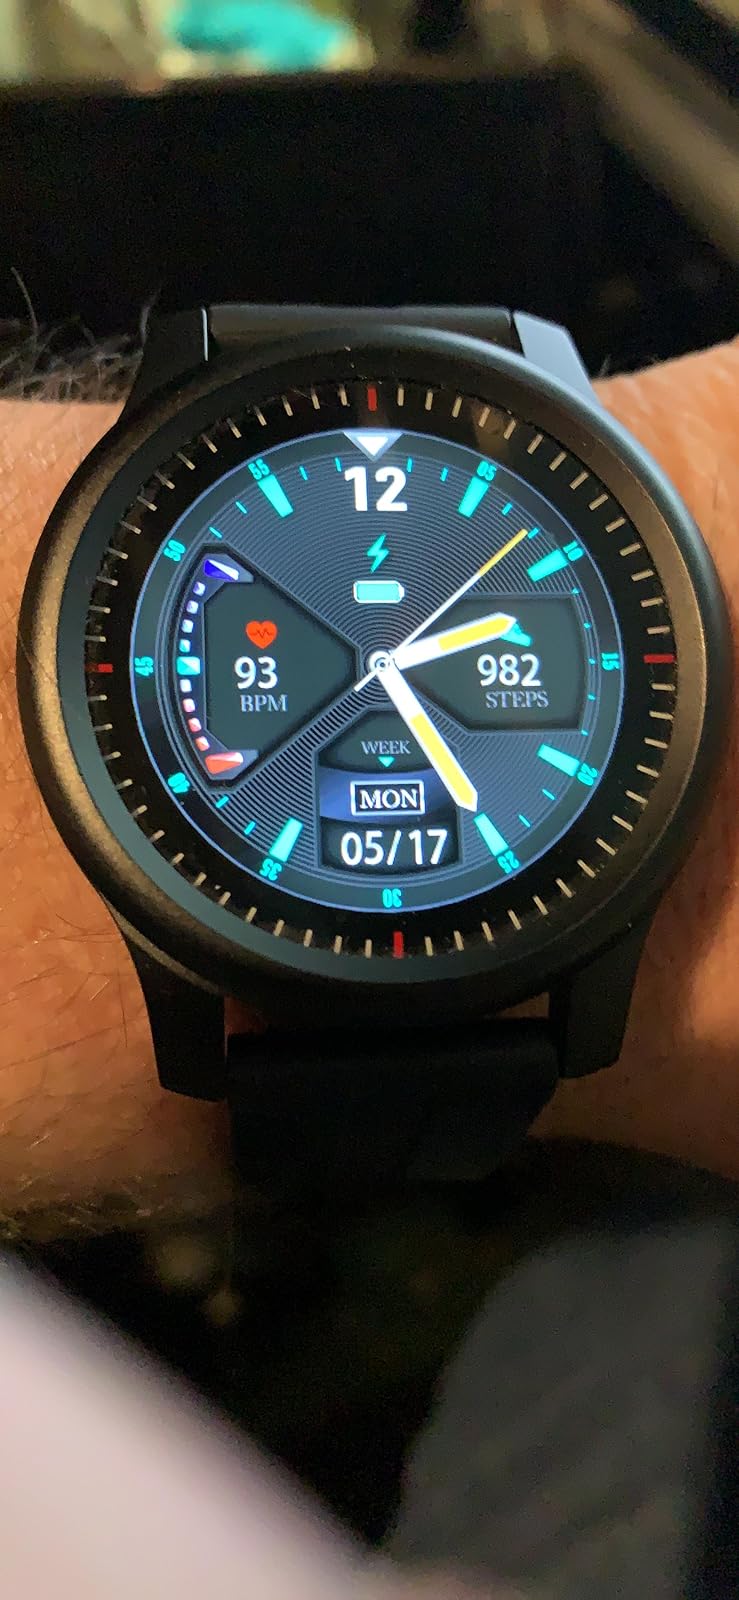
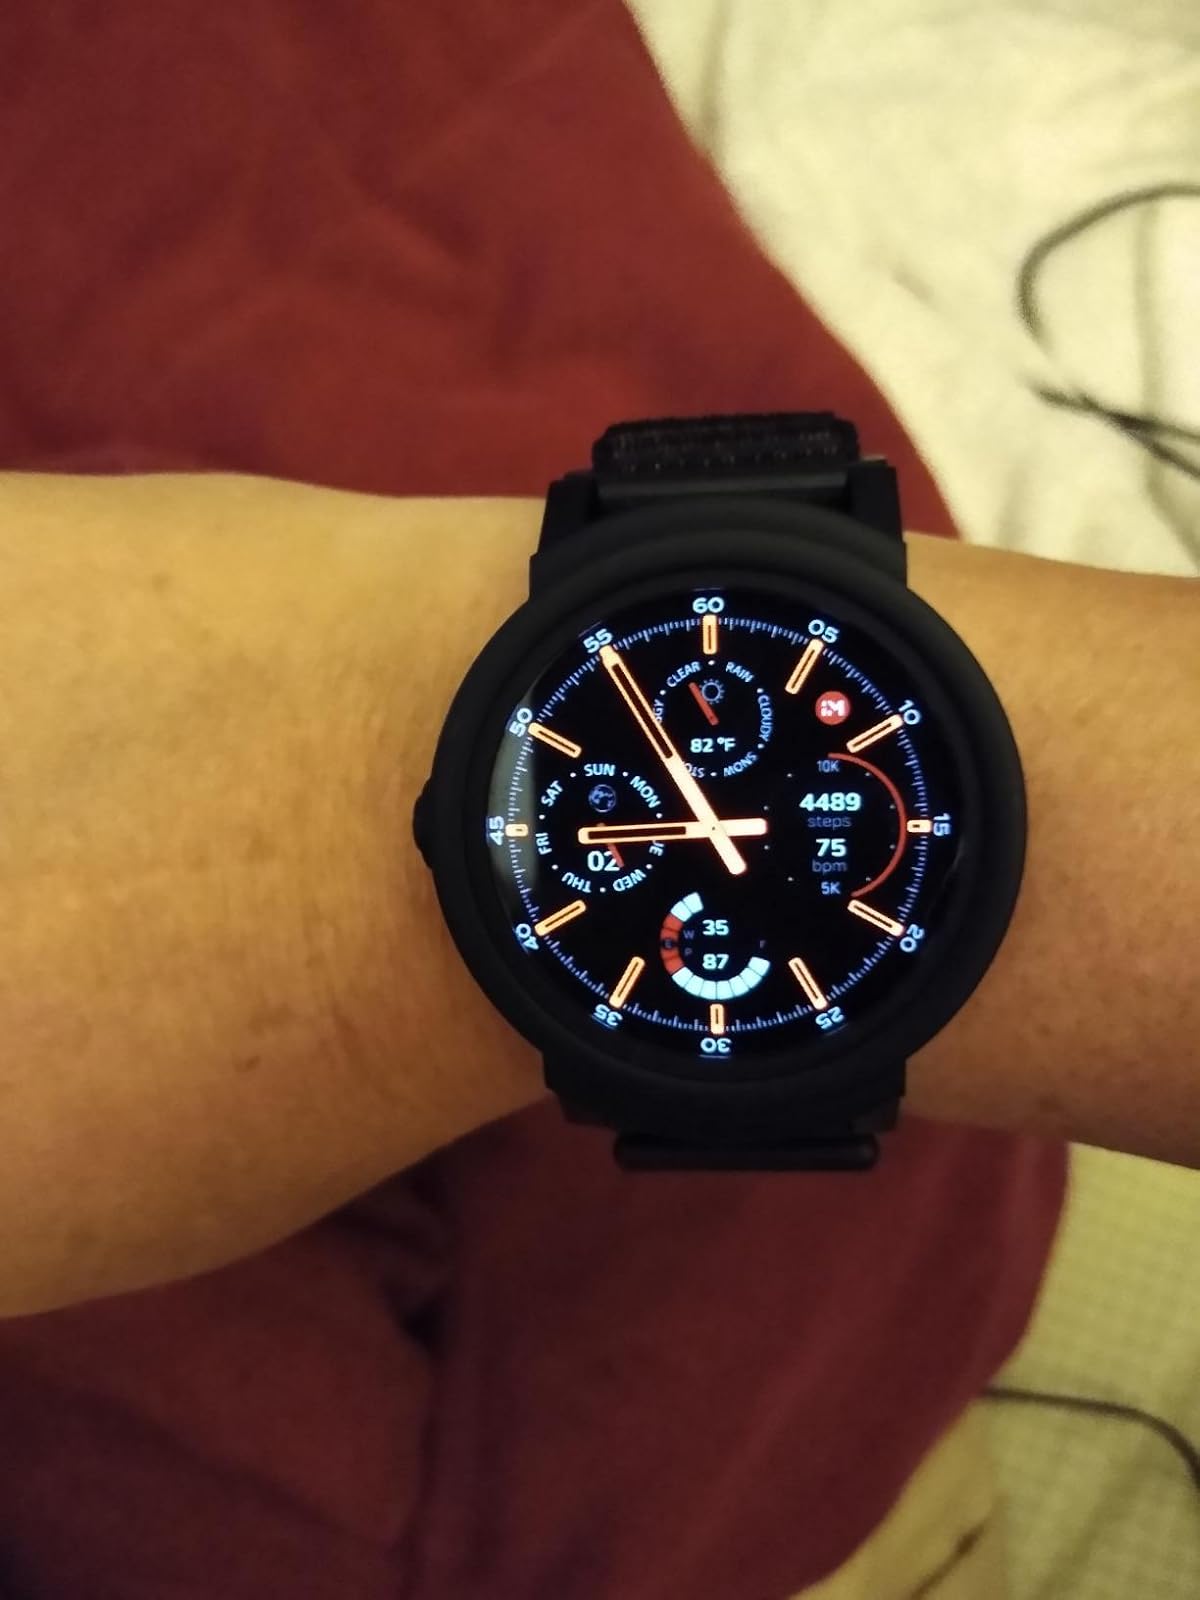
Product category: smartwatch
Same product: no